Intellectual property law in Azerbaijan

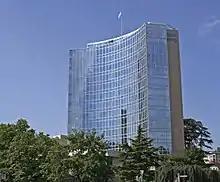
World Intellectual Property Organization

Azerbaijan ratified World Intellectual Property Organization (WIPO) Convention in 1995, and became a full member of the organization. Azerbaijan is a member of the Assemblies of Berne, Budapest, Hague, IPC, Locarno, Madrid, Nice, PCT and Paris Unions, and Executive Committee of Paris Union, and Conference, Coordination Committee, General Assembly, Program and Budget Committee of WIPO, and Assemblies of WIPO Copyright Treaty, and WIPO Performances and Phonograms Treaty. Azerbaijan ratified 17 WIPO treaties, and all of them are in force in the territory of Azerbaijan. They are following: